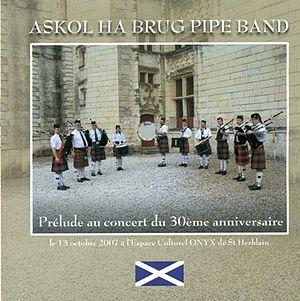
CD Askol Ha Brug
Askol Ha Brug Pipe Band est un pipe band créé à Saint-Herblain en 1977.